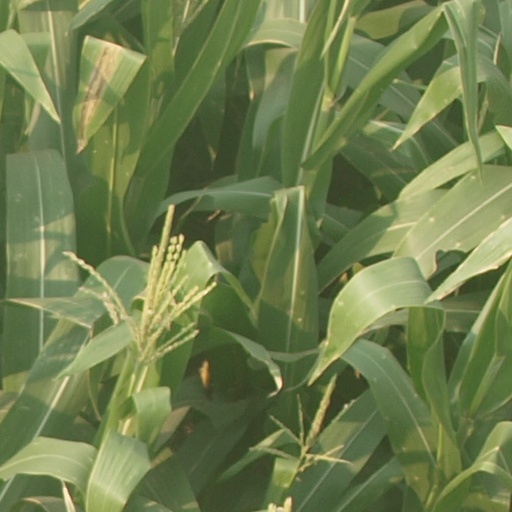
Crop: maize; corn